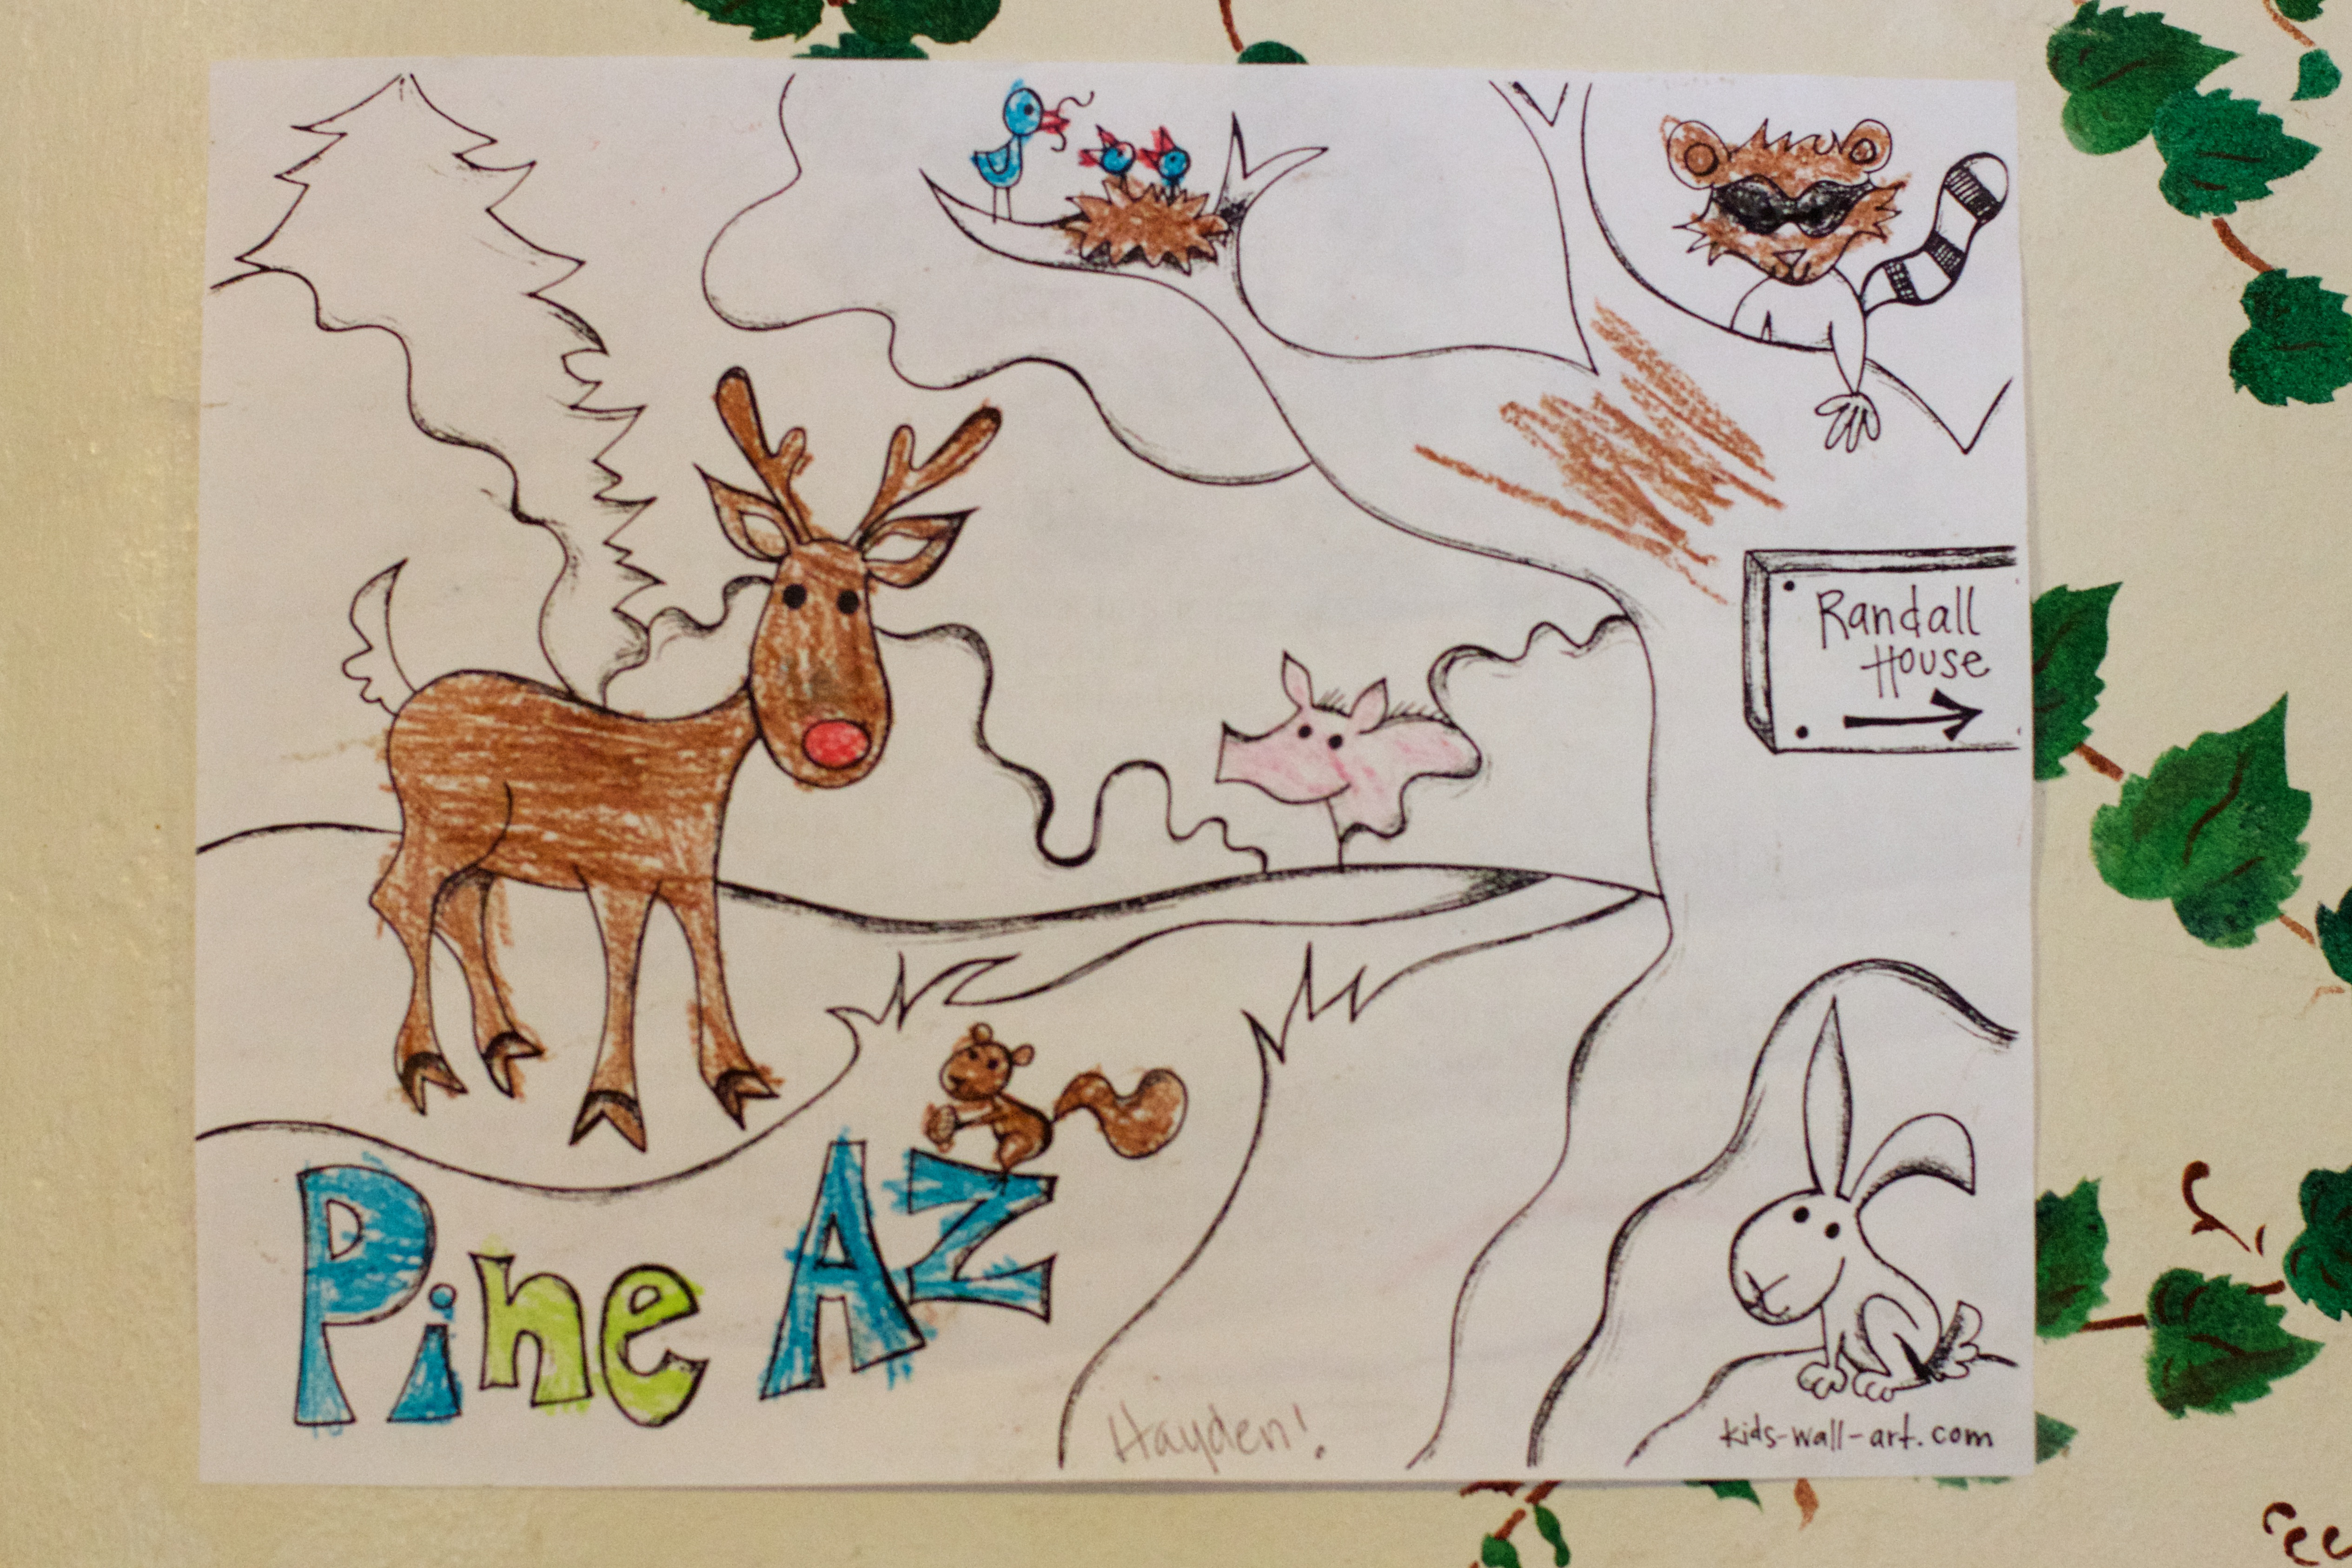
sketch, drawing, illustration, mural, randallhouse